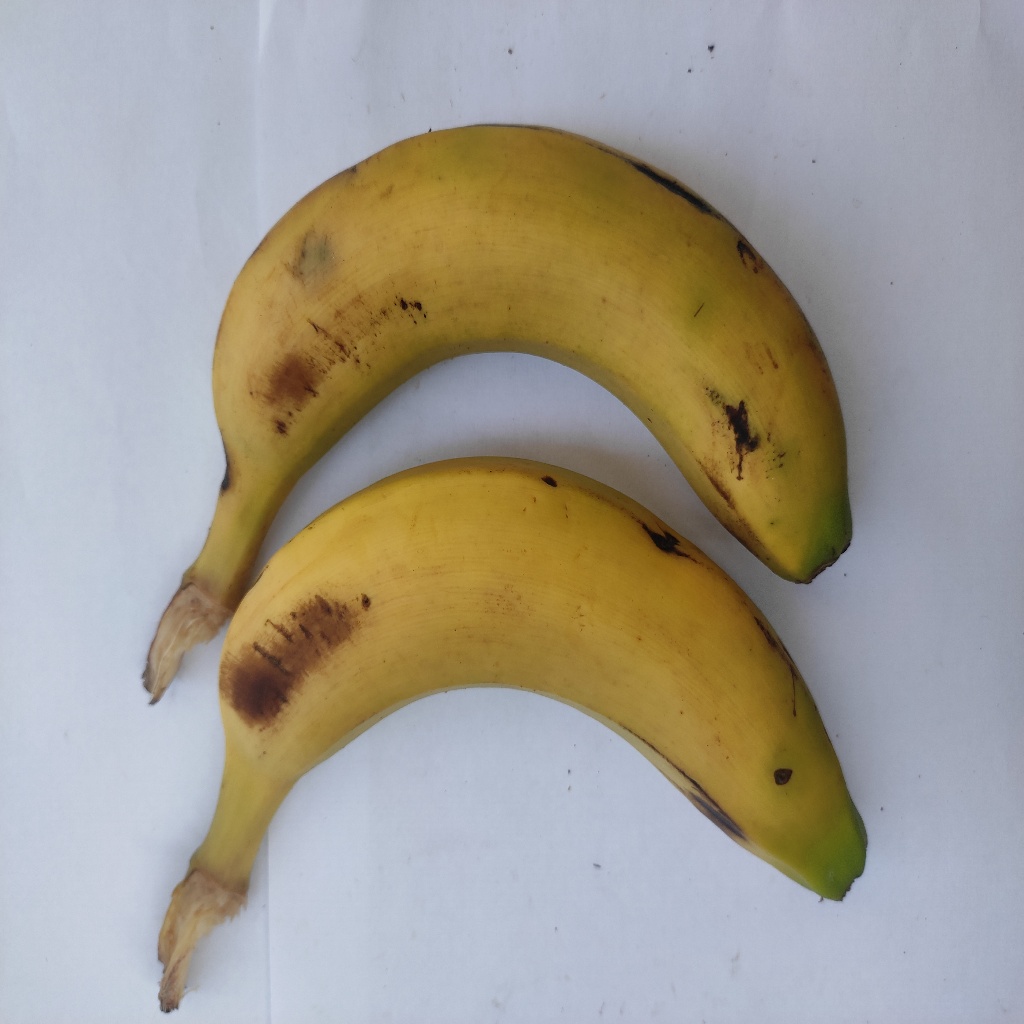
Crop: banana
Quality class: Class_A